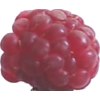
Label: raspberry